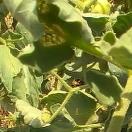
Crop: Tomato
Condition: virosis-d